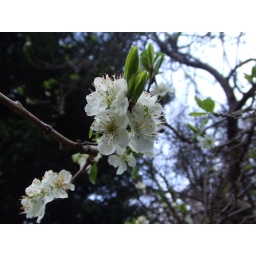
flowers on pear tree in my garden